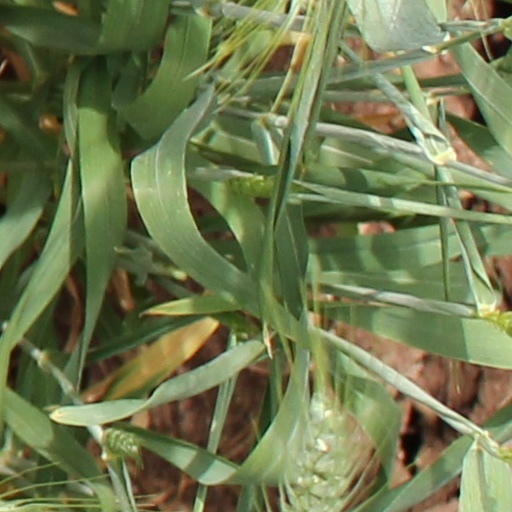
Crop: wheat